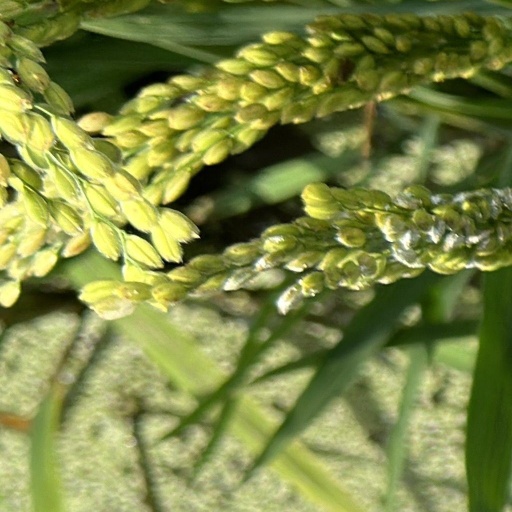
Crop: rice